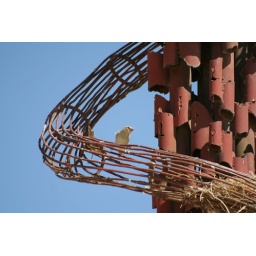
birds living in cross